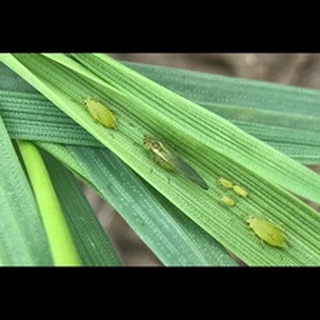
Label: wheat_aphid